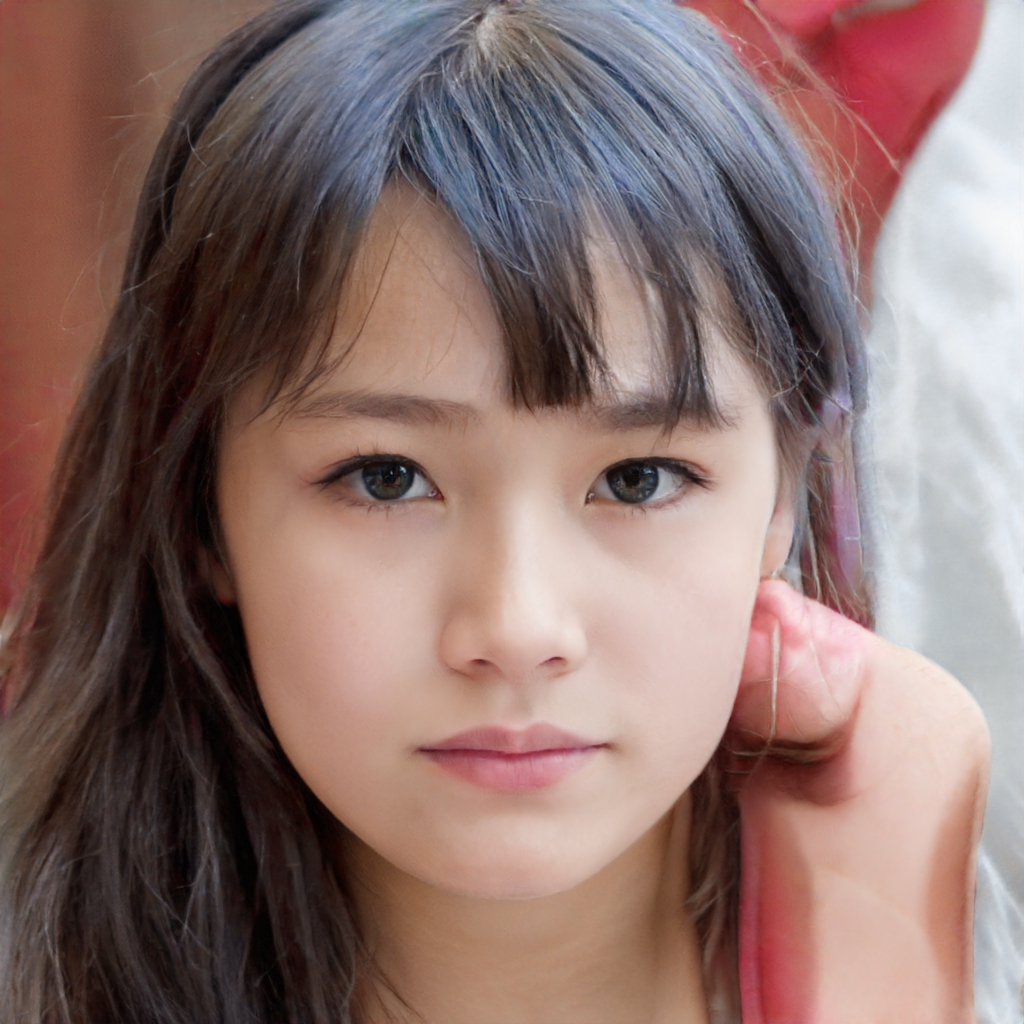
Label: Colored